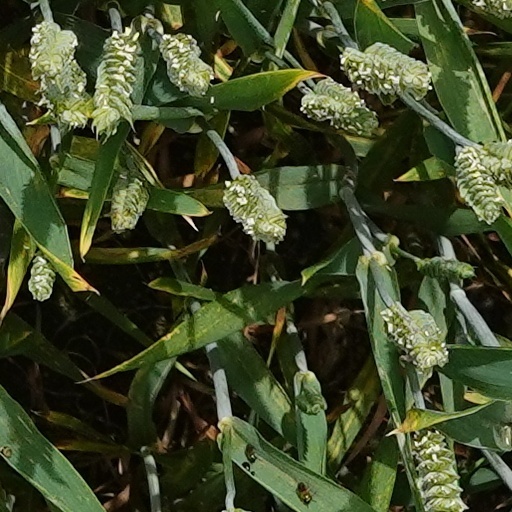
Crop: wheat